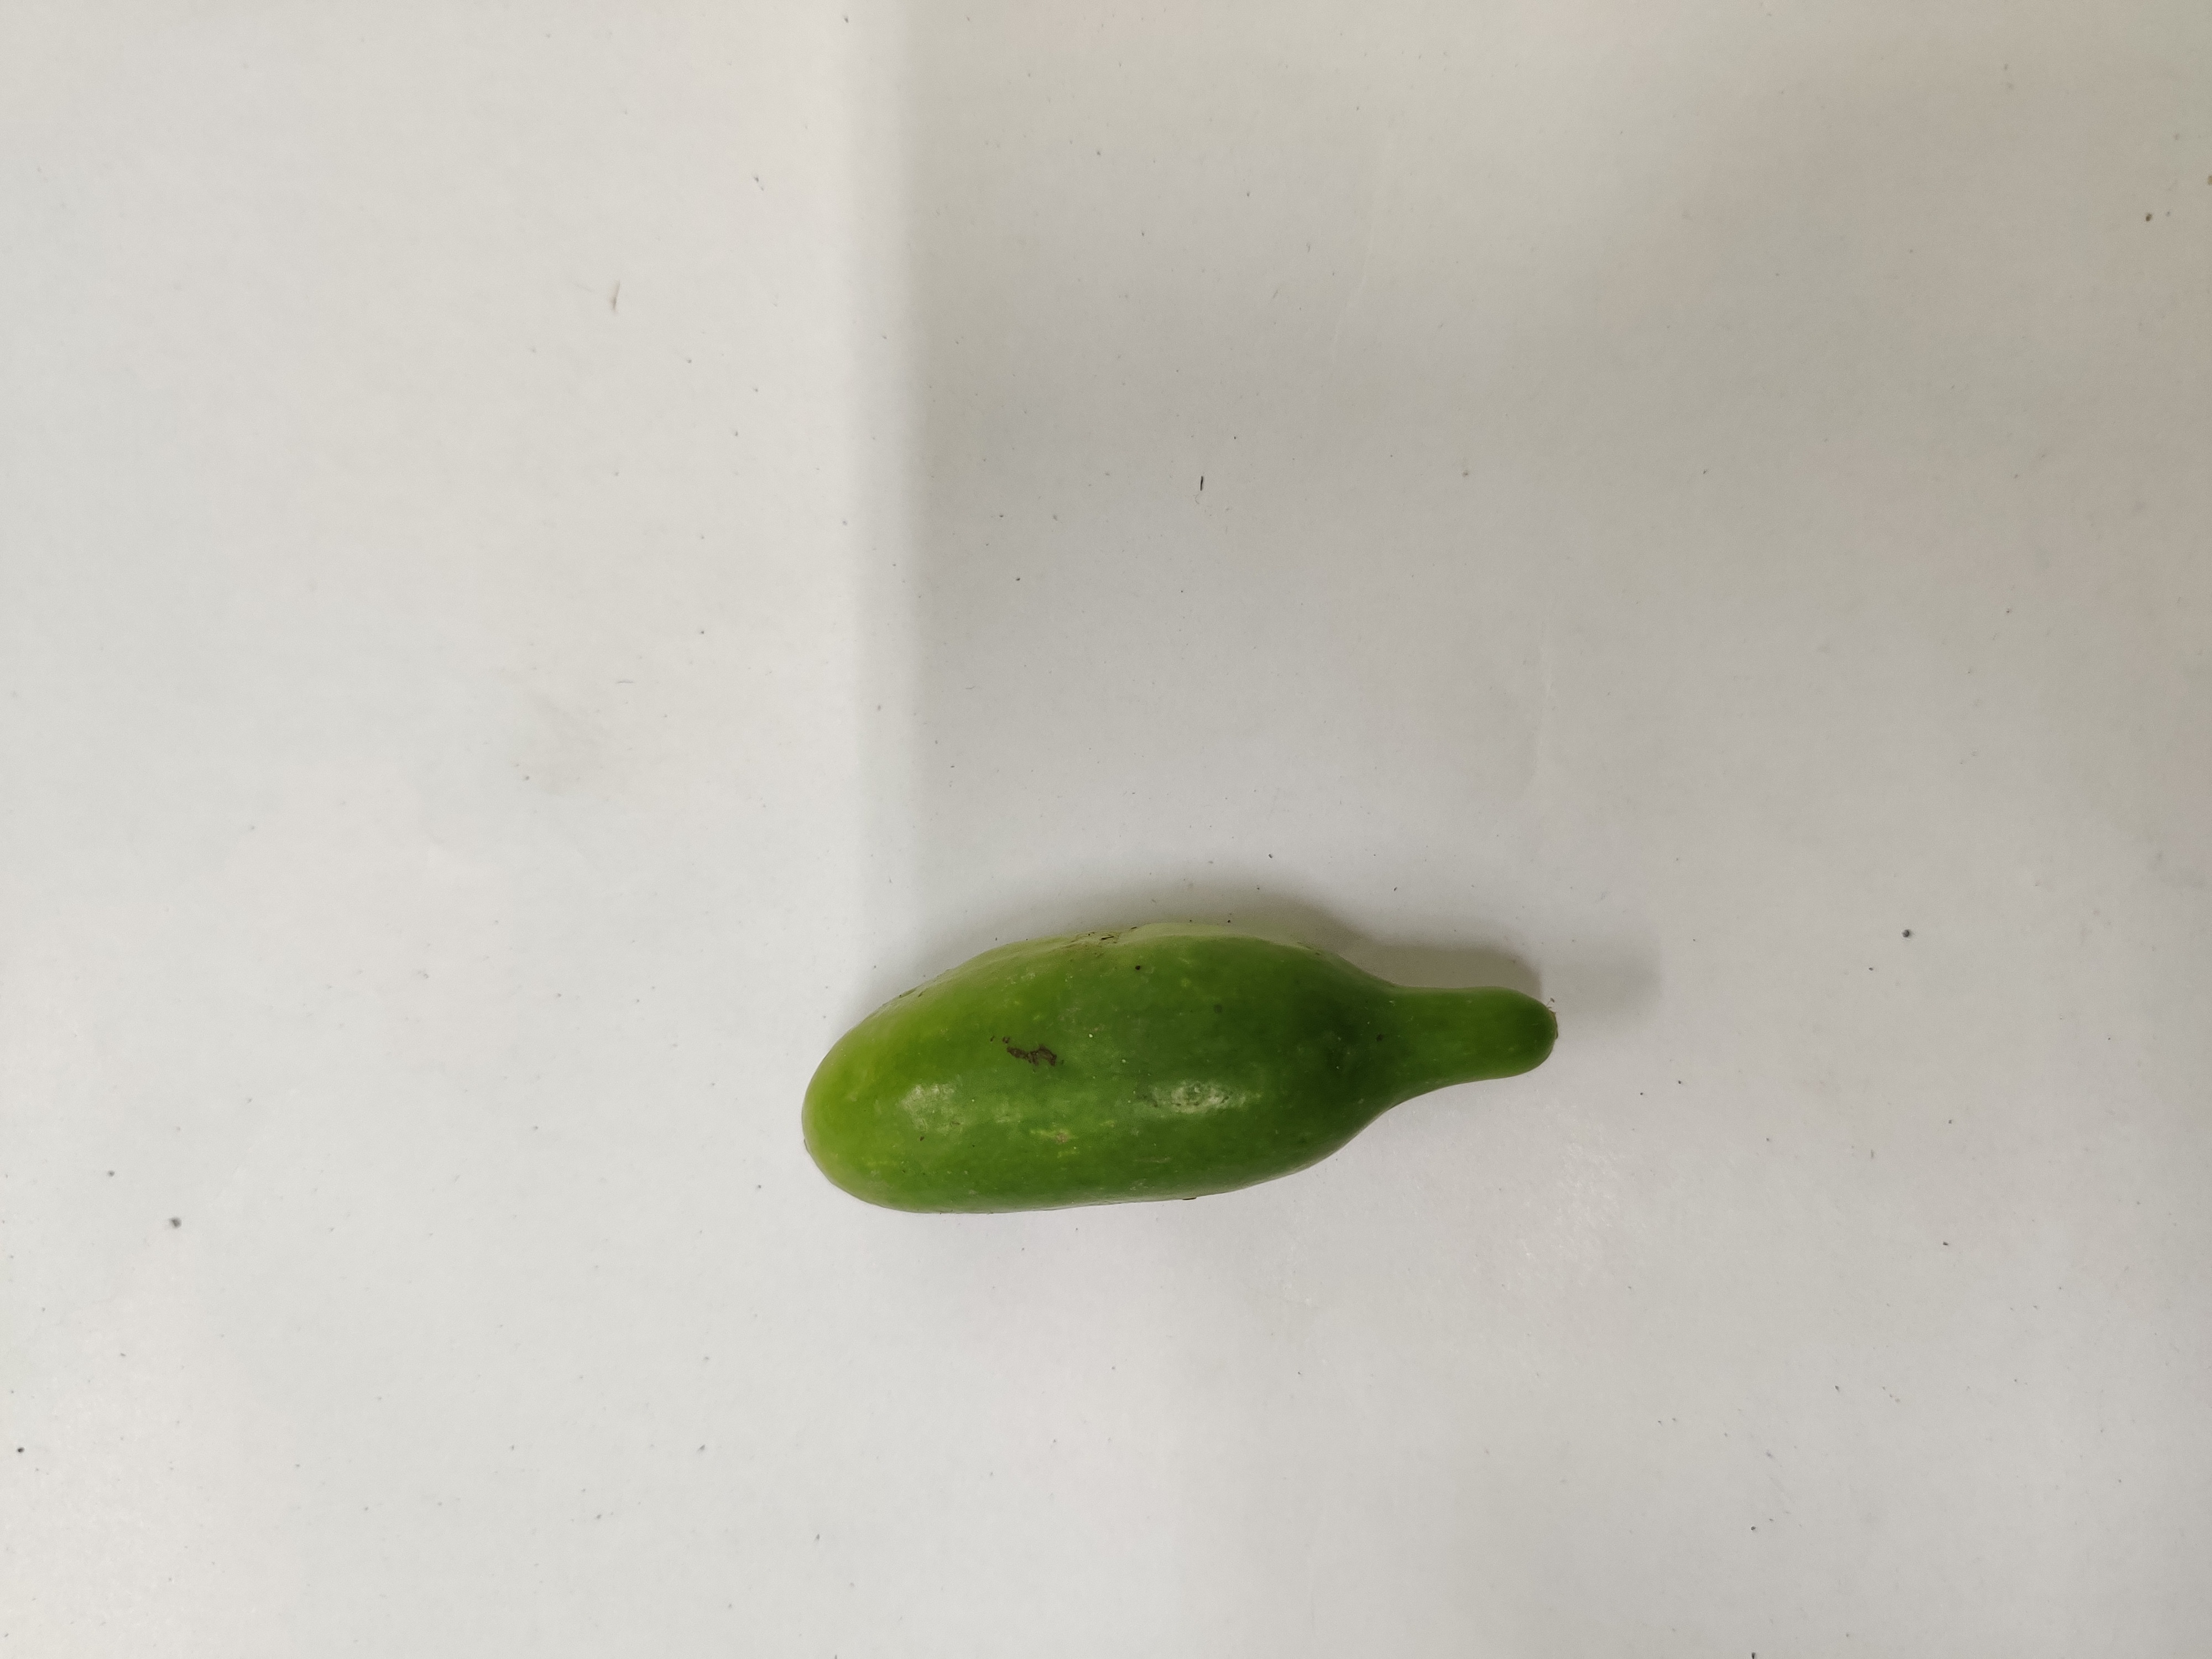
Crop: Ivy Gourd
Condition: Fresh